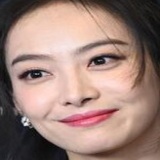
diễn viên Tống Thiến (Victoria)